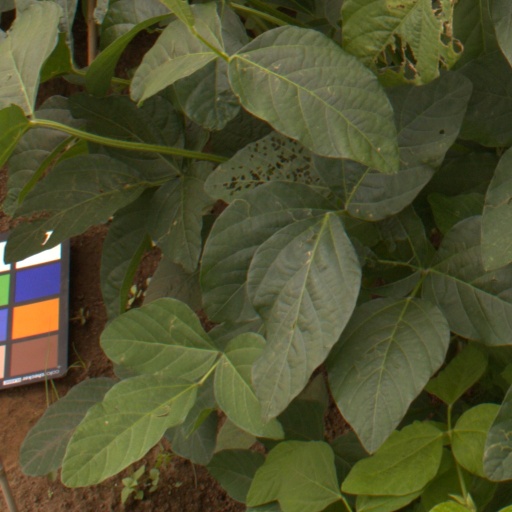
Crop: soybean